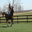
Label: horse